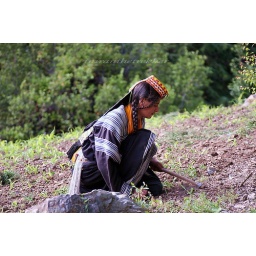
Kalash girl in the maize field